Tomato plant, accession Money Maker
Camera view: vertical (180 deg); turntable rotation: 270 degrees
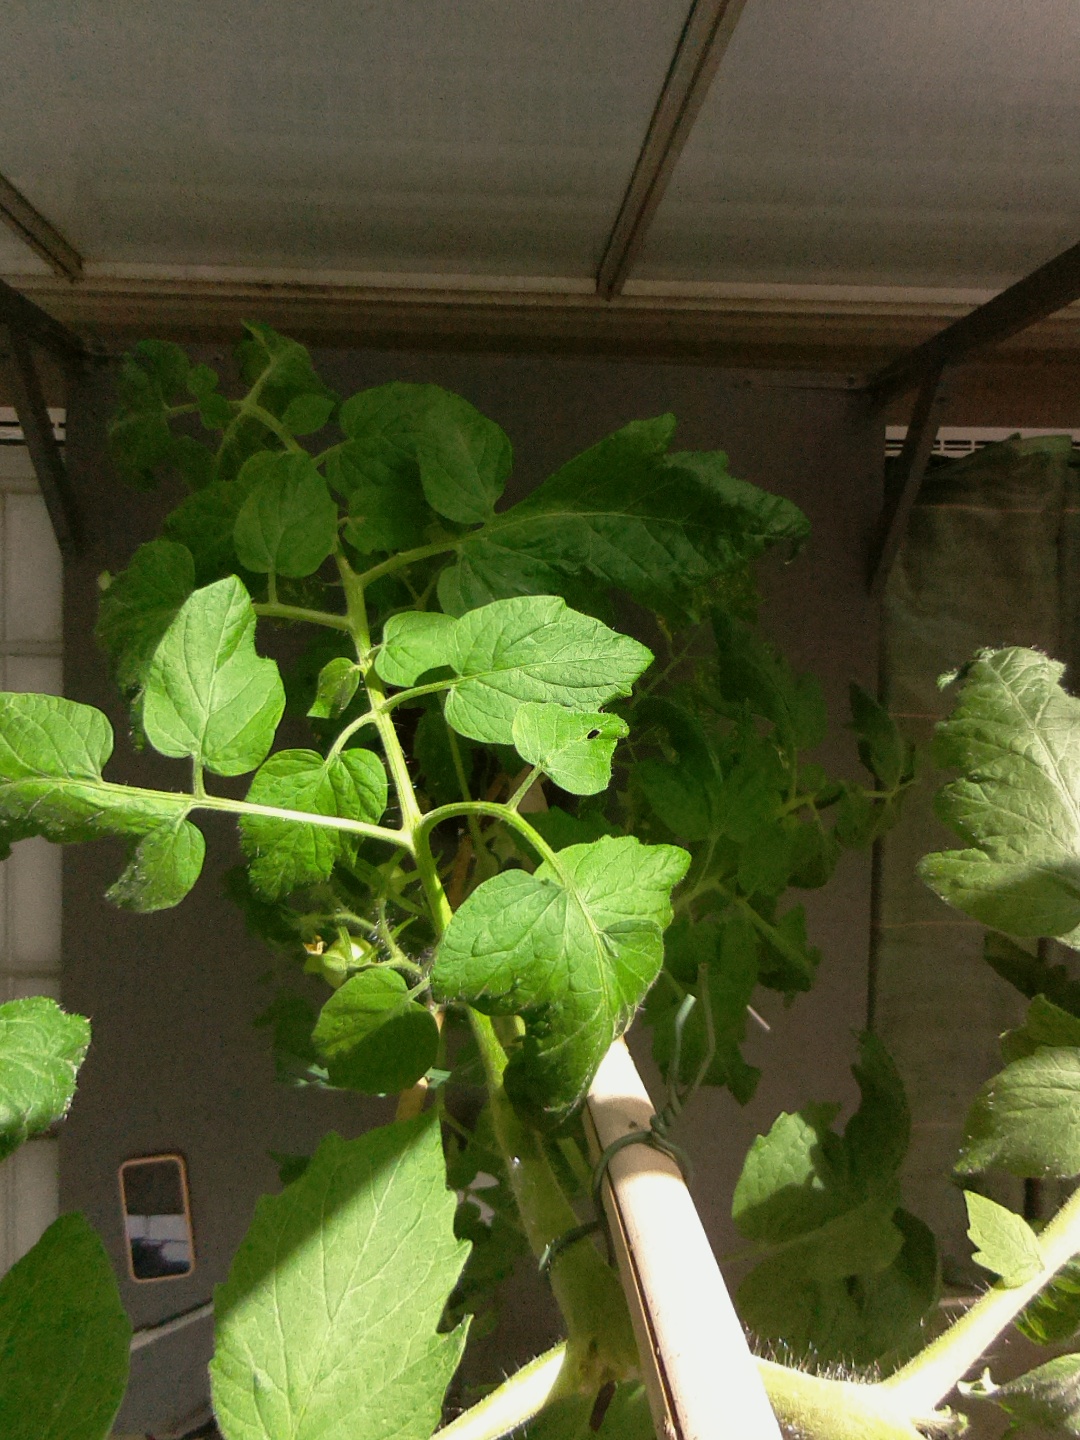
BBCH growth stage 70: Fruits at the main stem or branches visibles